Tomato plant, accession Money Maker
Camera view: bottom (45 deg); turntable rotation: 210 degrees
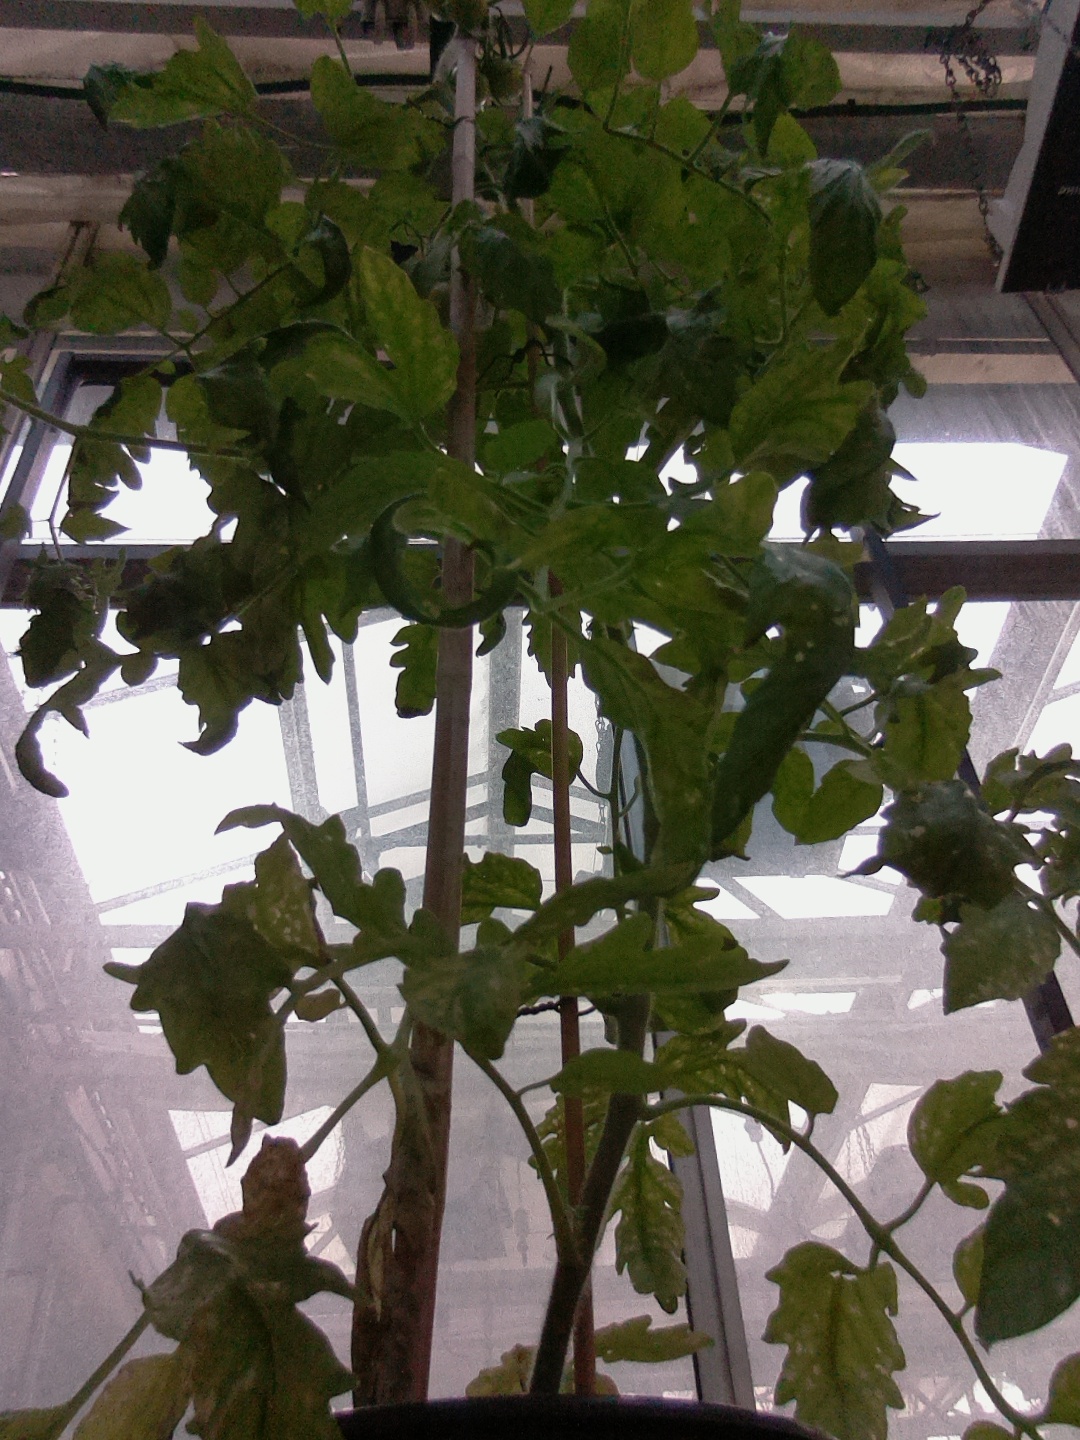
BBCH growth stage 73: 30%-40% of final fruit size